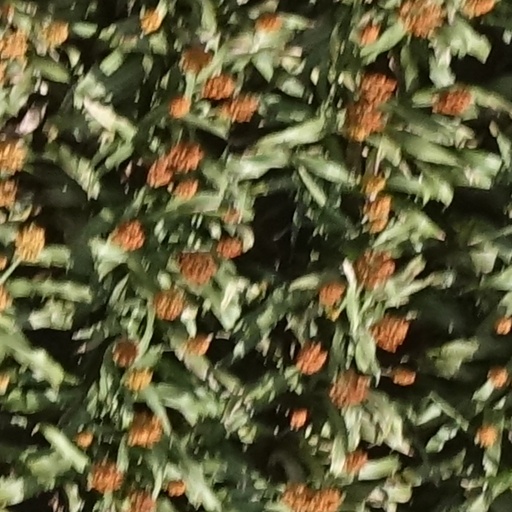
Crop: sorghum